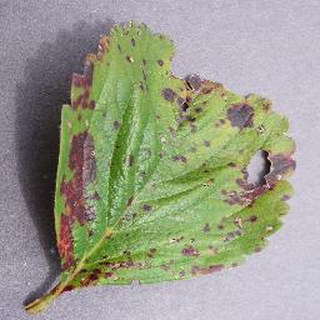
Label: strawberry_leaf_scorch